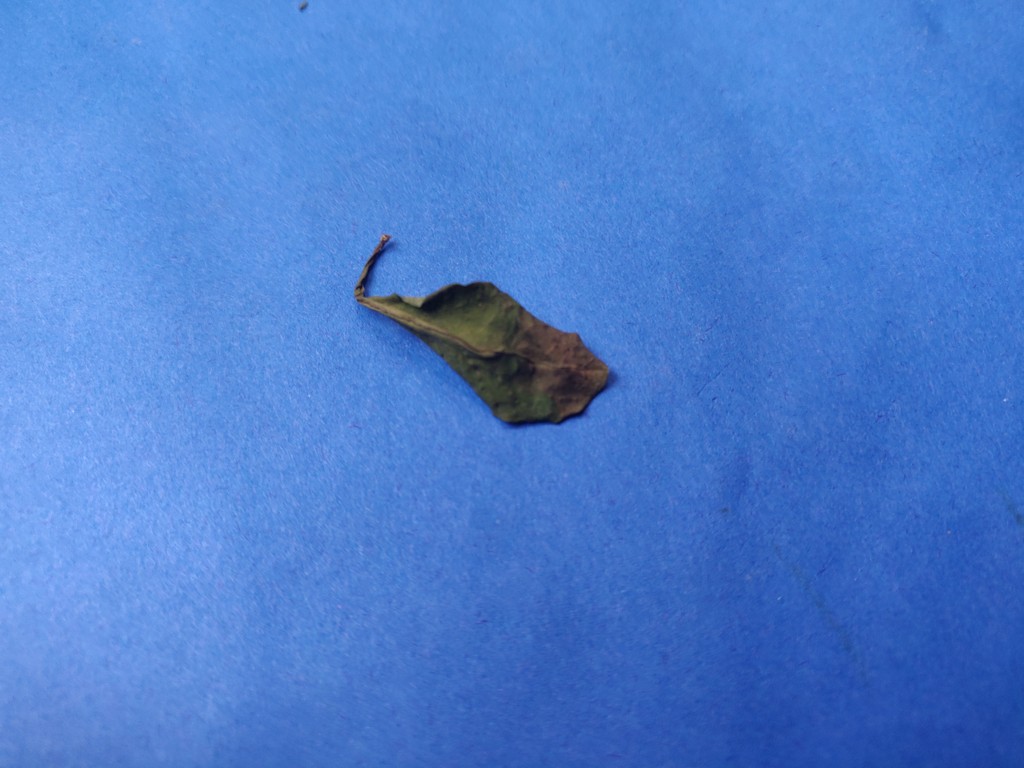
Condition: Dried
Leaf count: single
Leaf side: unknown